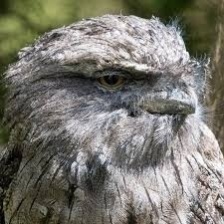
Species: TAWNY FROGMOUTH
Scientific name: PODARGUS STRIGOIDES